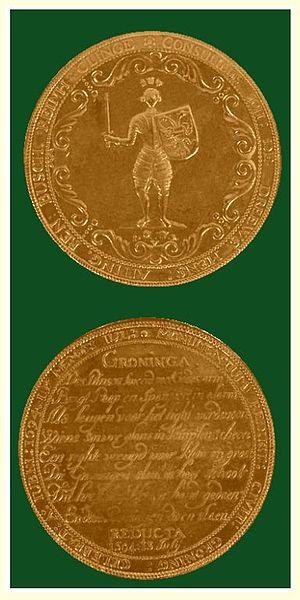
Le Siège de Groningue est un épisode de la guerre de Quatre-Vingts Ans qui s'est achevé par la capitulation de la ville loyaliste de Groningue devant l'armée des princes Maurice de Nassau et Guillaume-Louis de Nassau-Dillenbourg, le 22 juillet 1594.